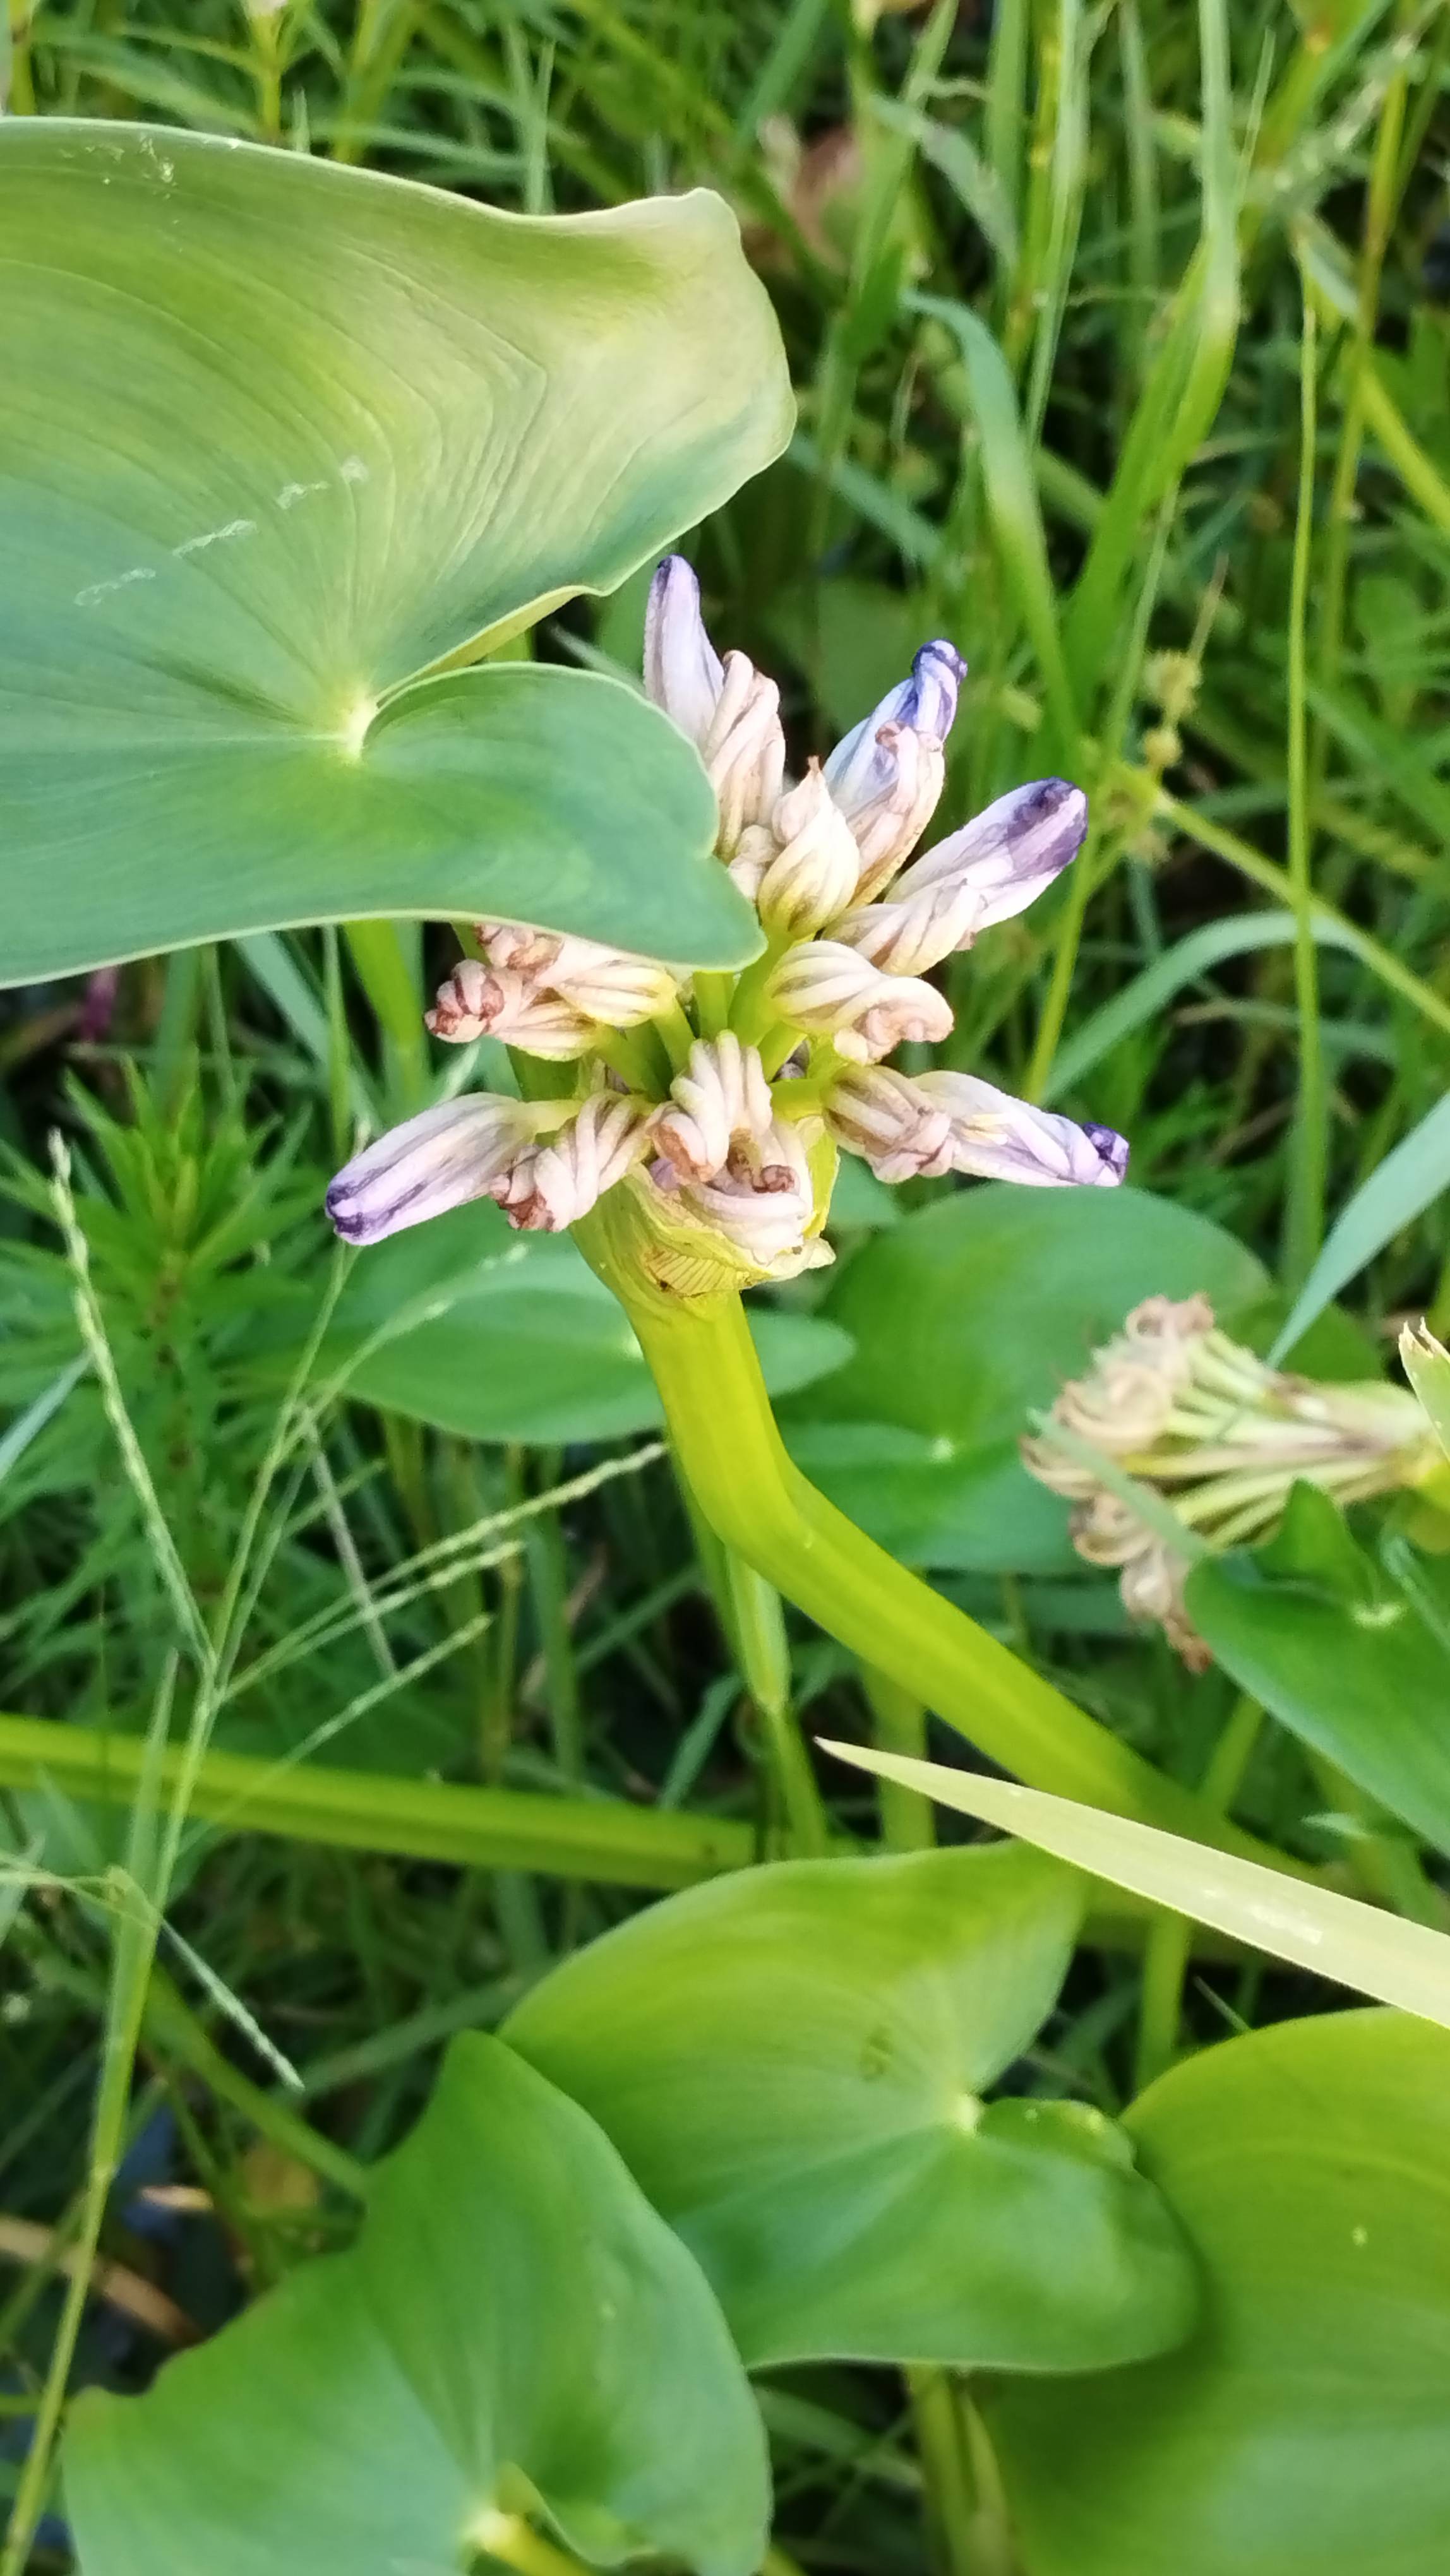
Species: Heartleaf False Pickerelweed (Monochoria korsakowii)